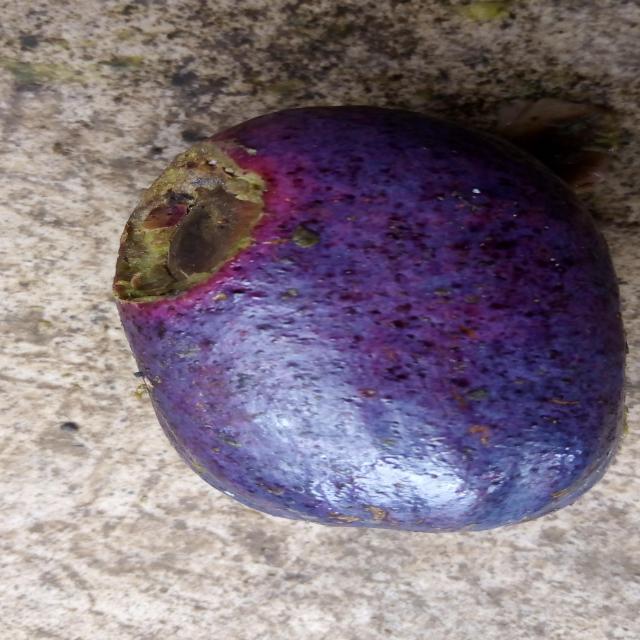
Plum grade: bruised